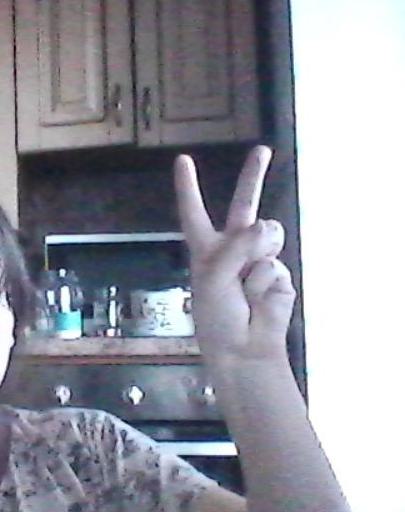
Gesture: peace